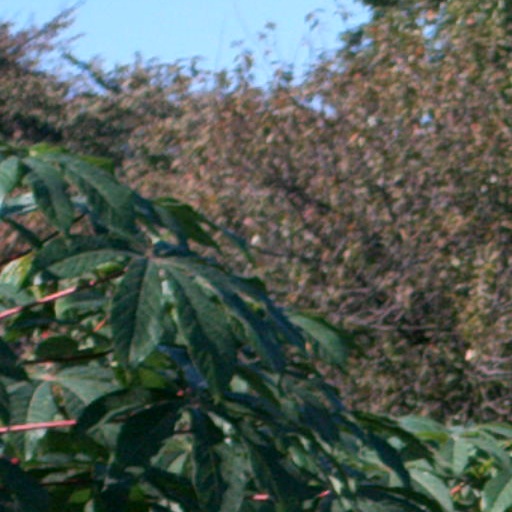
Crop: cassava